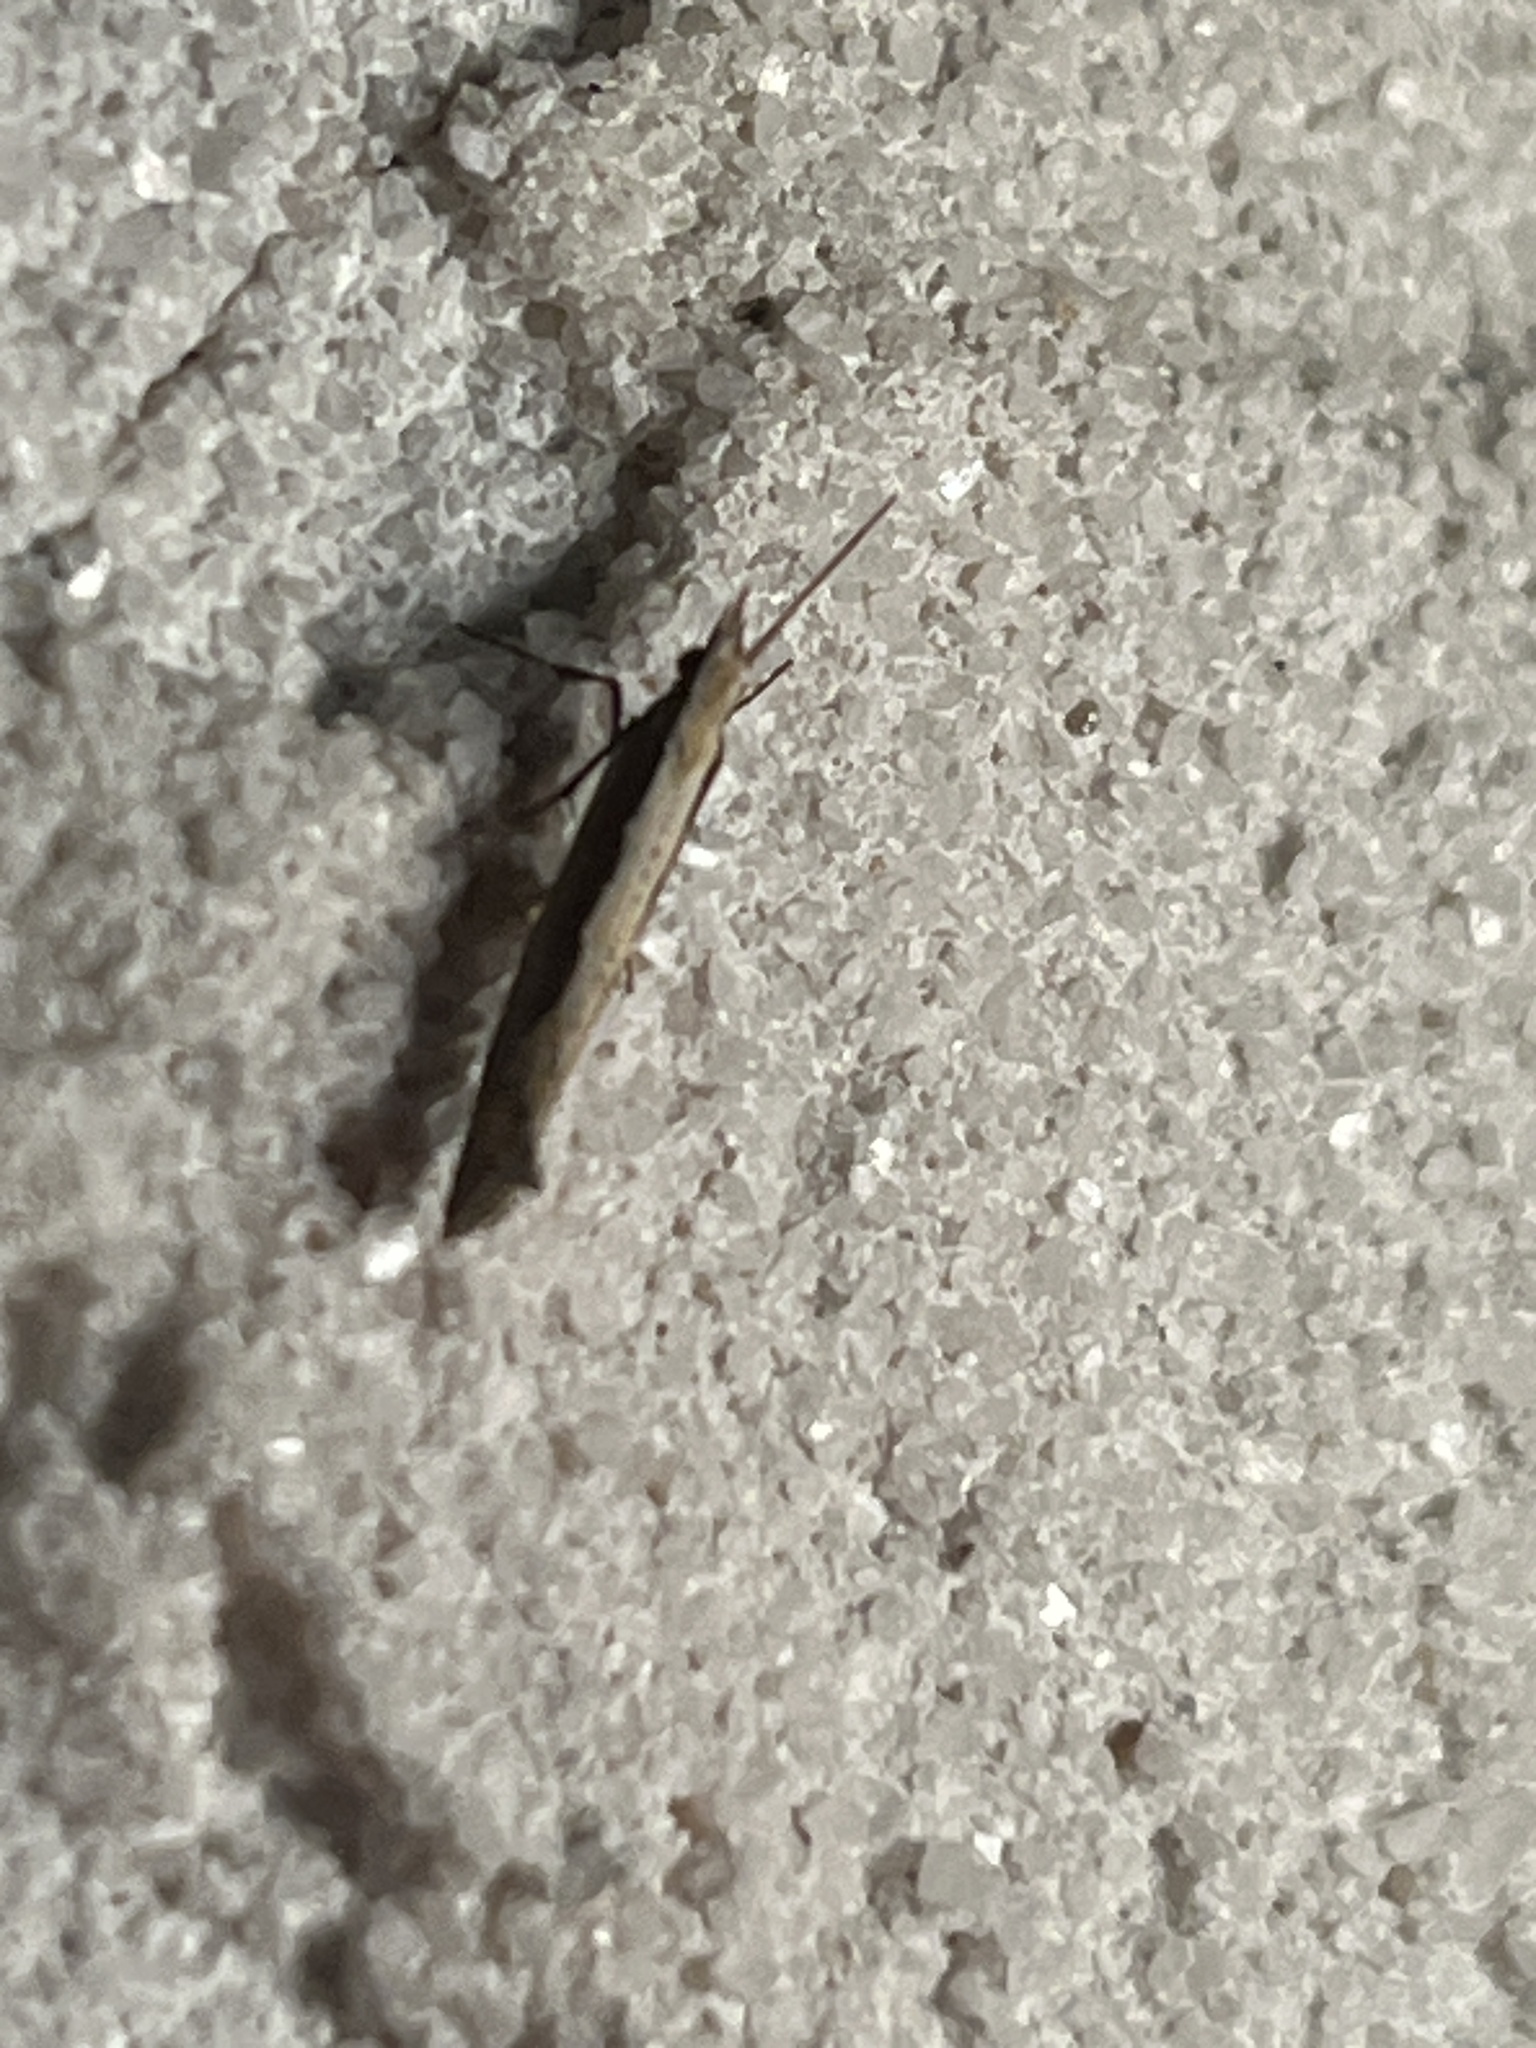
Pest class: diamondback_moth